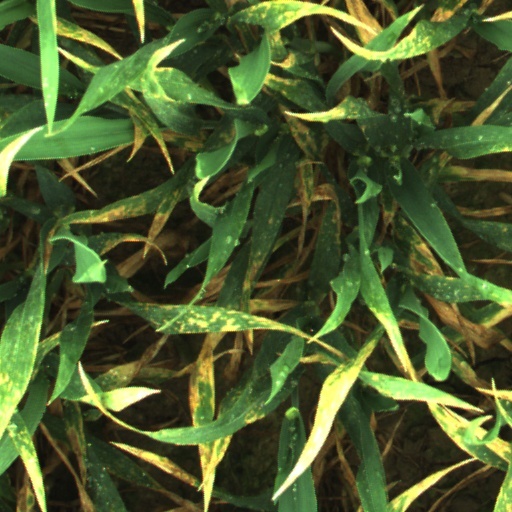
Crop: wheat